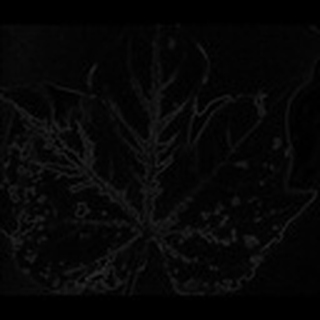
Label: cotton_bacterial_blight